Prop

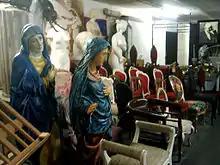
Props storage room of the Mannheim National Theatre, Germany

A prop, formally known as a (theatrical) property, is an object actors use on stage or screen during a performance or screen production. In practical terms, a prop is considered to be anything movable or portable on a stage or a set, distinct from the actors, scenery, costumes, and electrical equipment. This includes handheld items such as books, cups, weapons, and tools that actors interact with during a performance. Props help to create a realistic setting, convey information, or add to the storytelling by showing details about the characters or the environment.